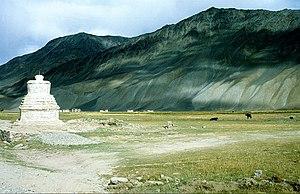
Près de Padum, la plaine de la Doda vers Kursha gompa.
Le grand Monastère de Karsha ou Karsha Gompa, fondé entre le Xᵉ et le XVᵉ siècle, et dont le nom véritable est Karsha Chamspaling Phagspa Shesrab près de Leh au Ladakh sur la rive du Doda dans le Jammu-Cachemire est sans doute le monastère bouddhiste le plus important et le plus grand du Zanskar, avec une trentaine de bâtiments sur le flanc de la colline et entre 140 à 160 moines à bonnets jaunes de l'école de l'ordre Gelugpa, dont certains sont des enfants.